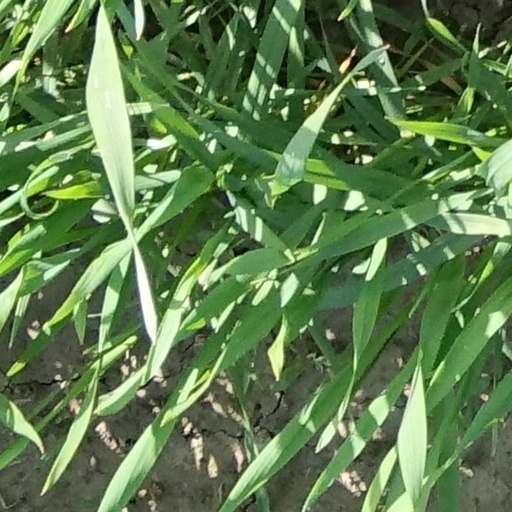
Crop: wheat